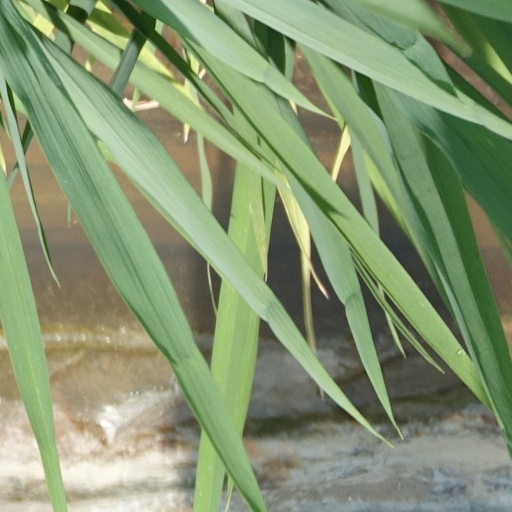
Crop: rice